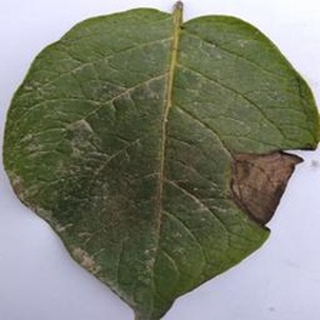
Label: potato_late_blight